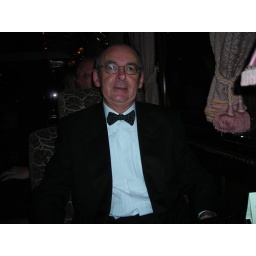
pre dinner drinkds in the bar car